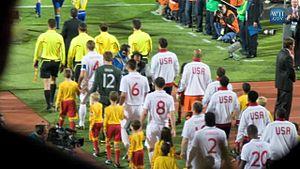
Frank Lampard, né le 20 juin 1978 à Romford, Londres, est un footballeur international anglais devenu entraîneur ayant évolué au poste de milieu de terrain du milieu des années 1990 à la fin des années 2010.